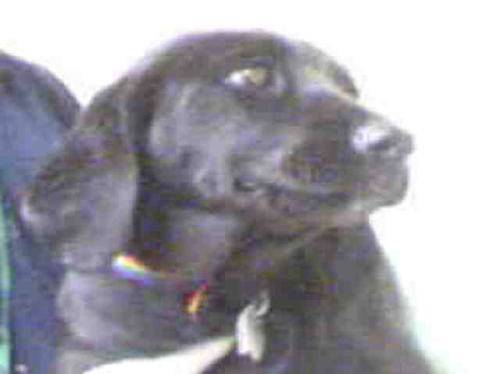
Label: dog